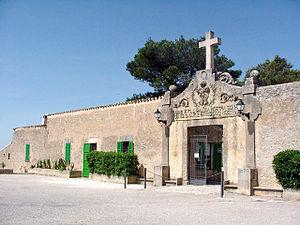
Le sanctuaire de Cura est un ensemble religieux situé à la cime du pic de Randa. Selon la tradition, c'est à cet endroit que Ramon Llull avait effectué une retraite spirituelle, à la suite de laquelle il se convertit au christianisme et se mit à précher. Ce sanctuaire voue un culte à la Vierge de Cura.